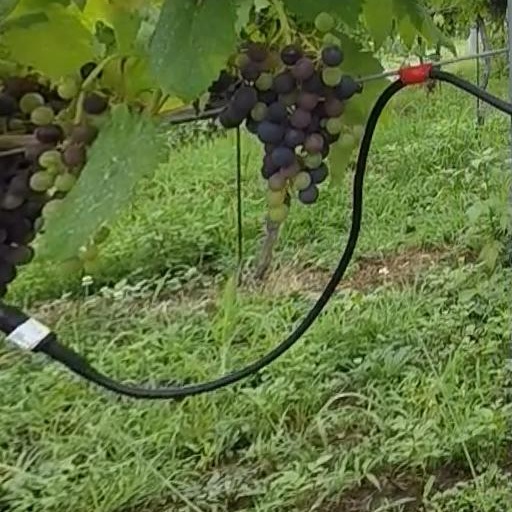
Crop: grape